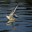
Label: bird